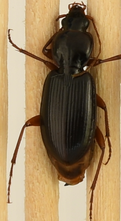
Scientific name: Synuchus impunctatus
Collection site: Harvard Forest Site (HARV), plot HARV_010